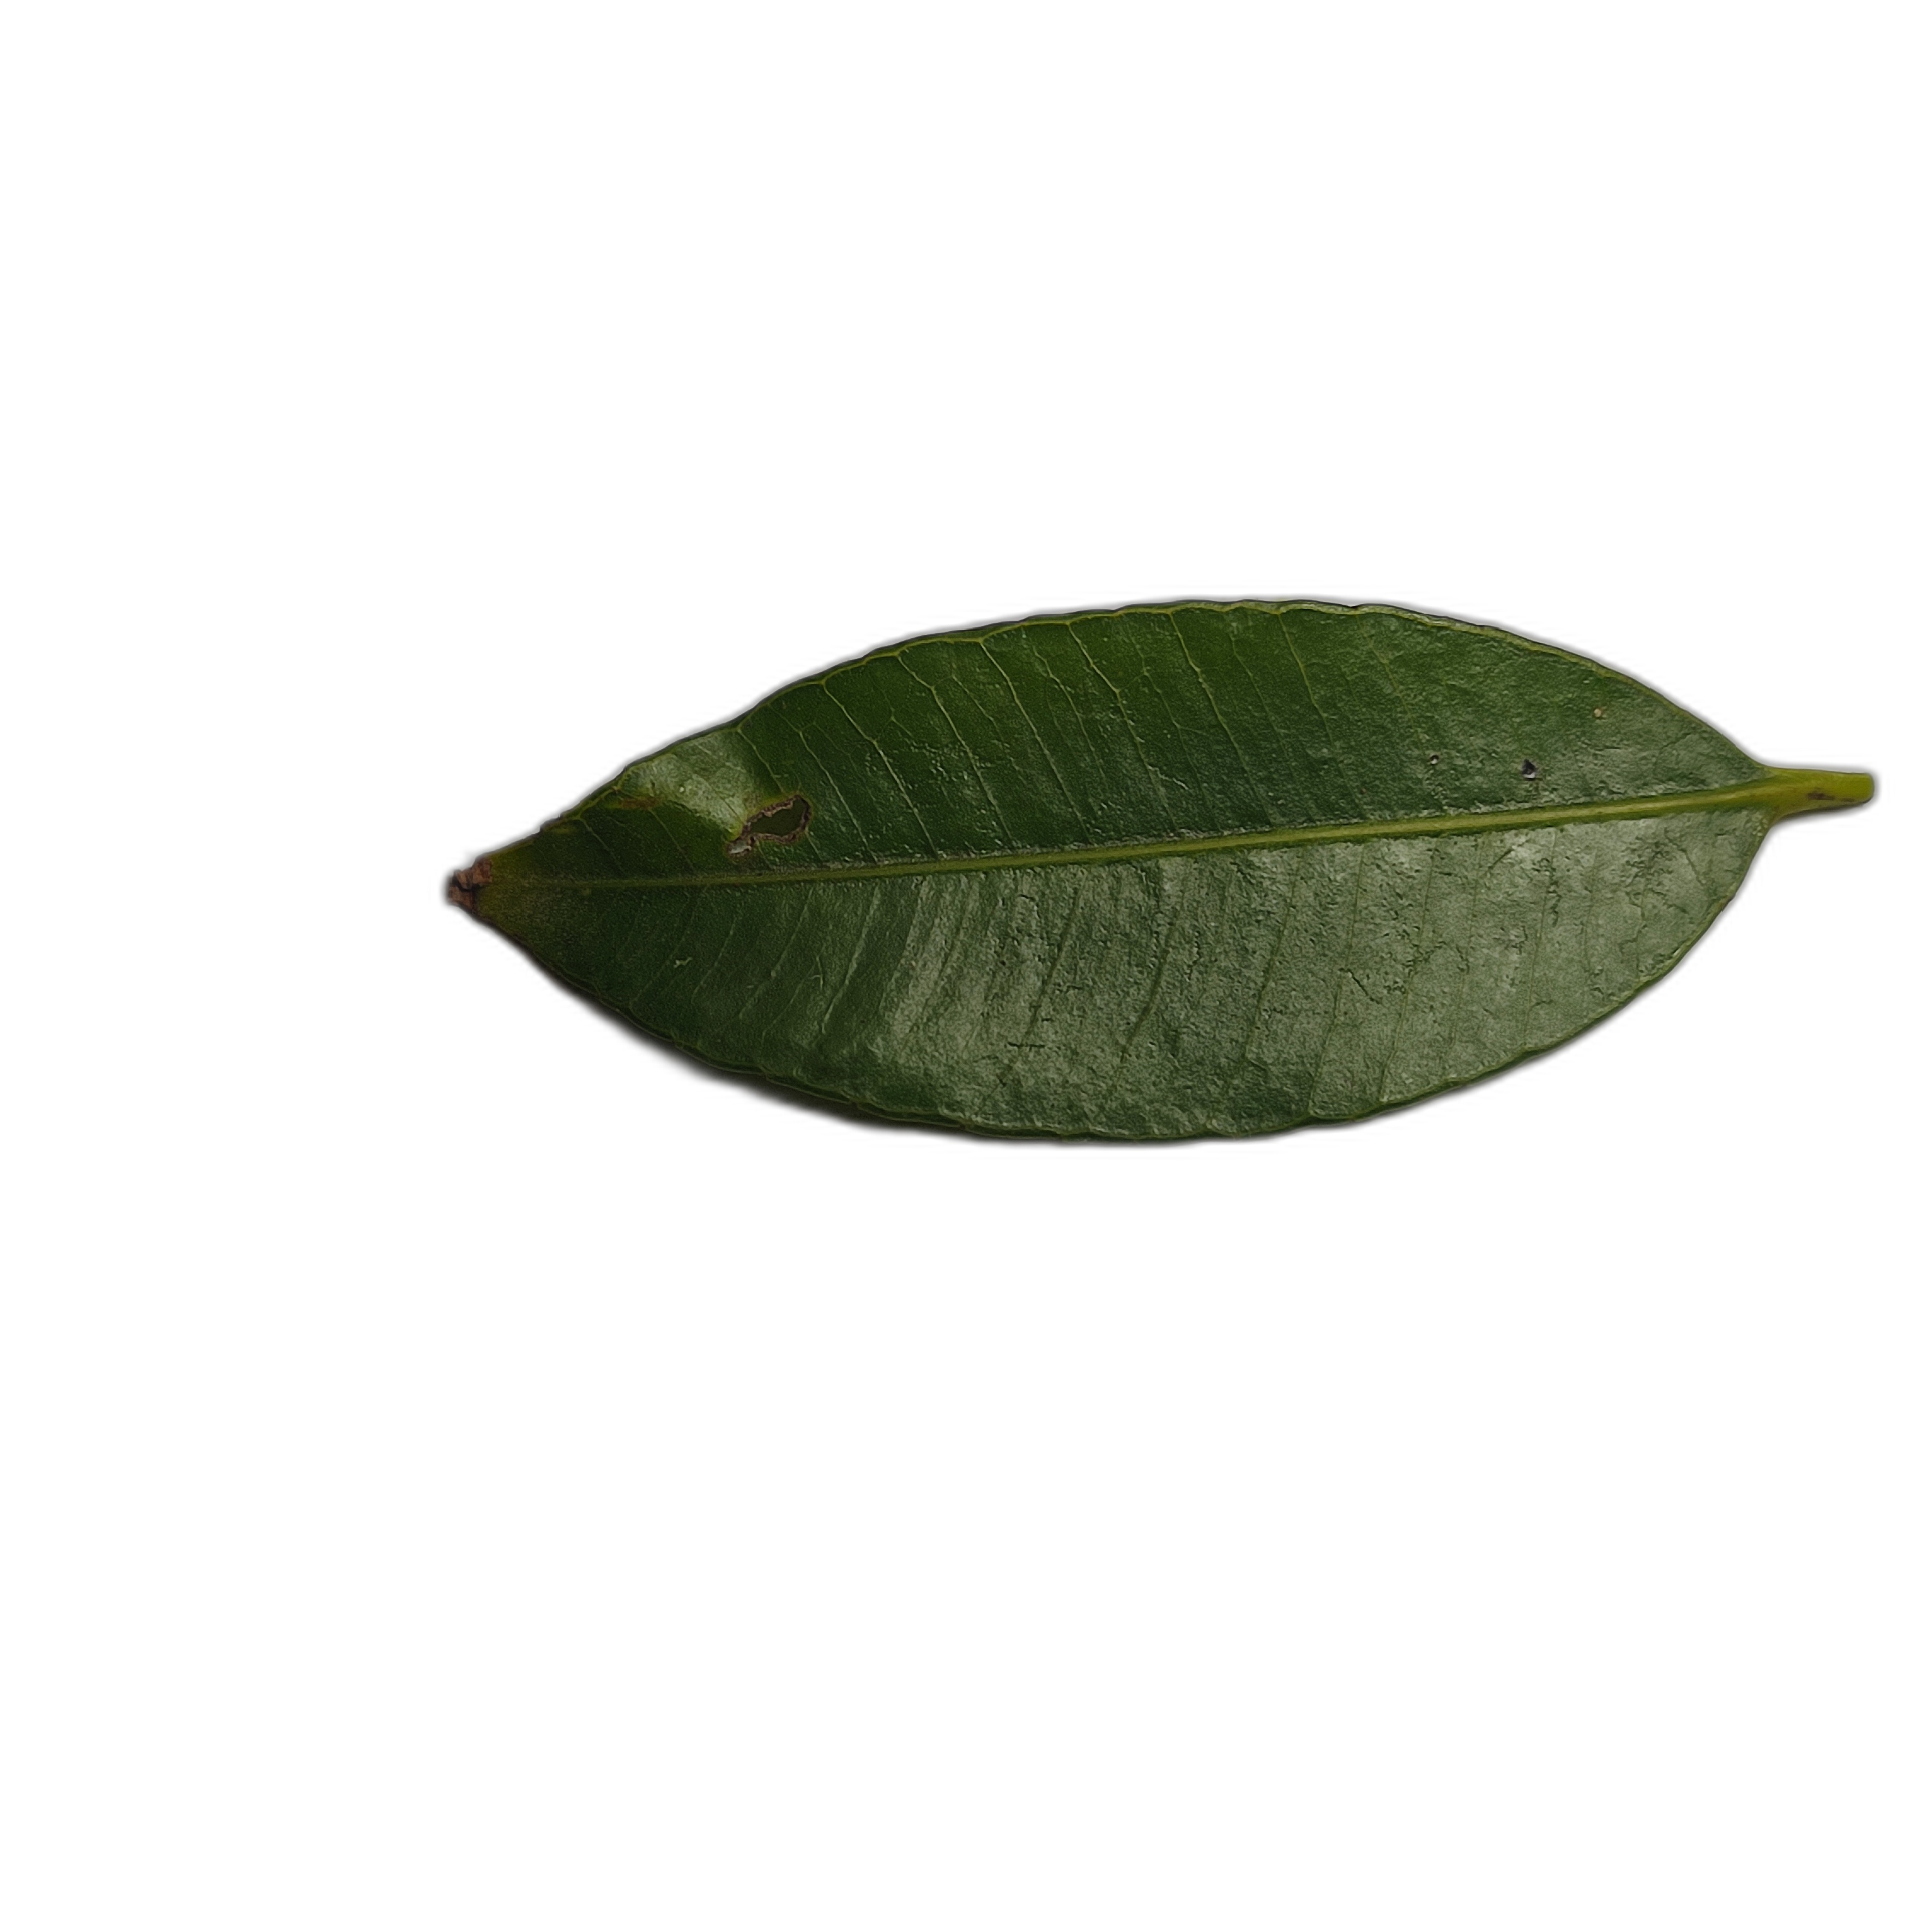
Label: healthy